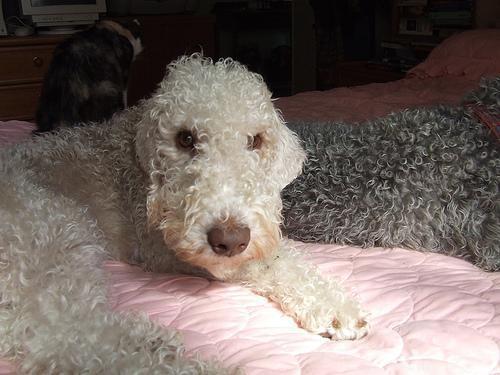
Bedlington_terrier